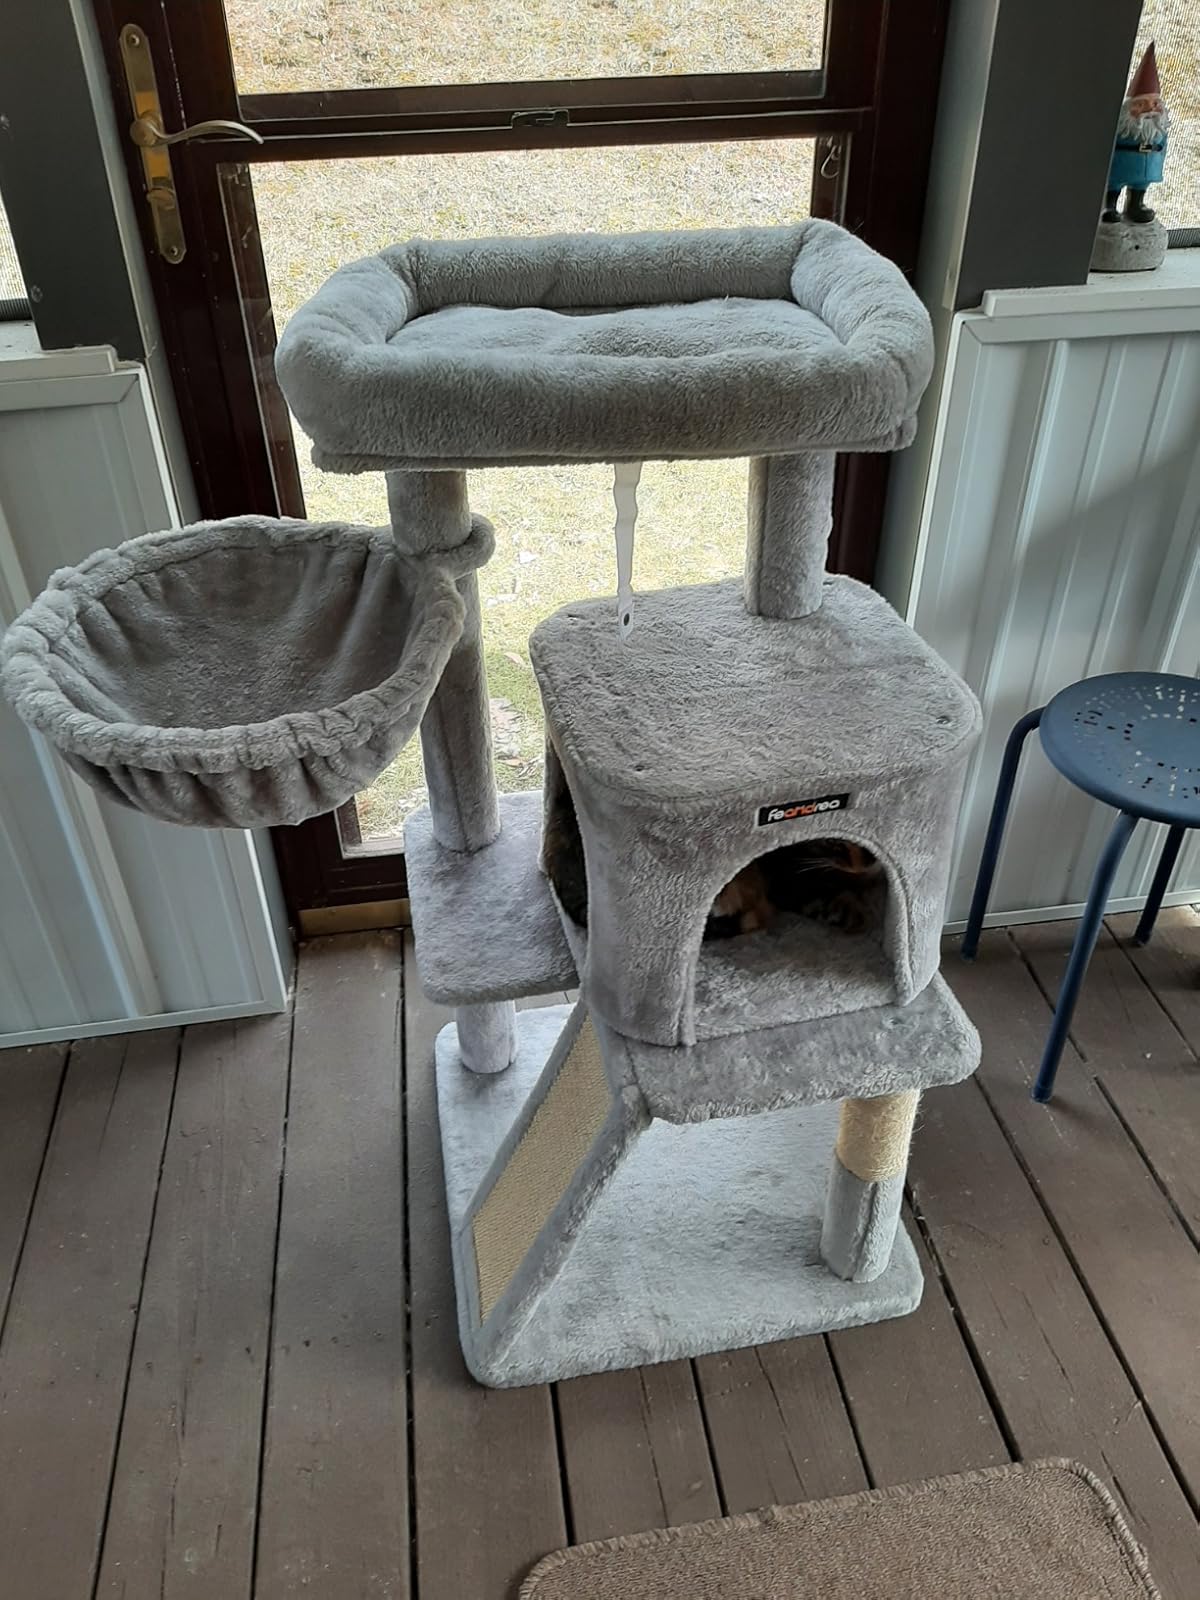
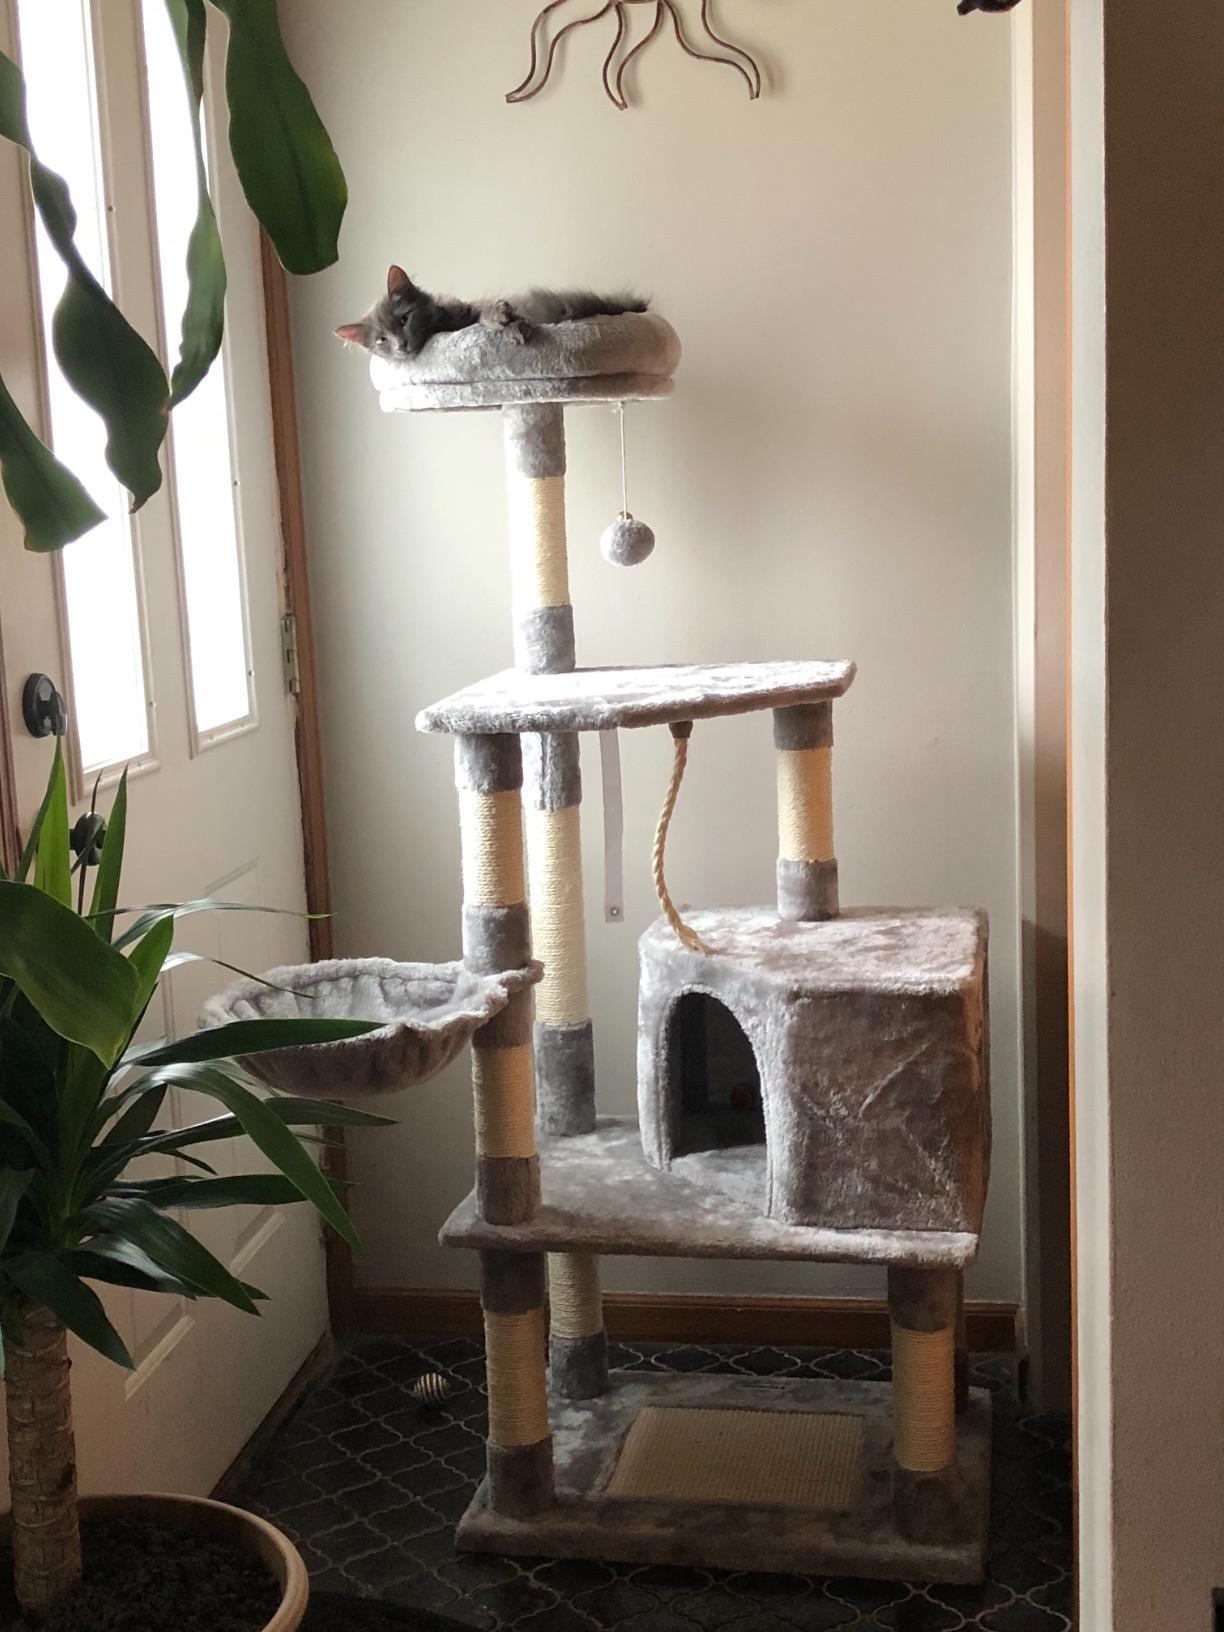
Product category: items_cat tree
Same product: no